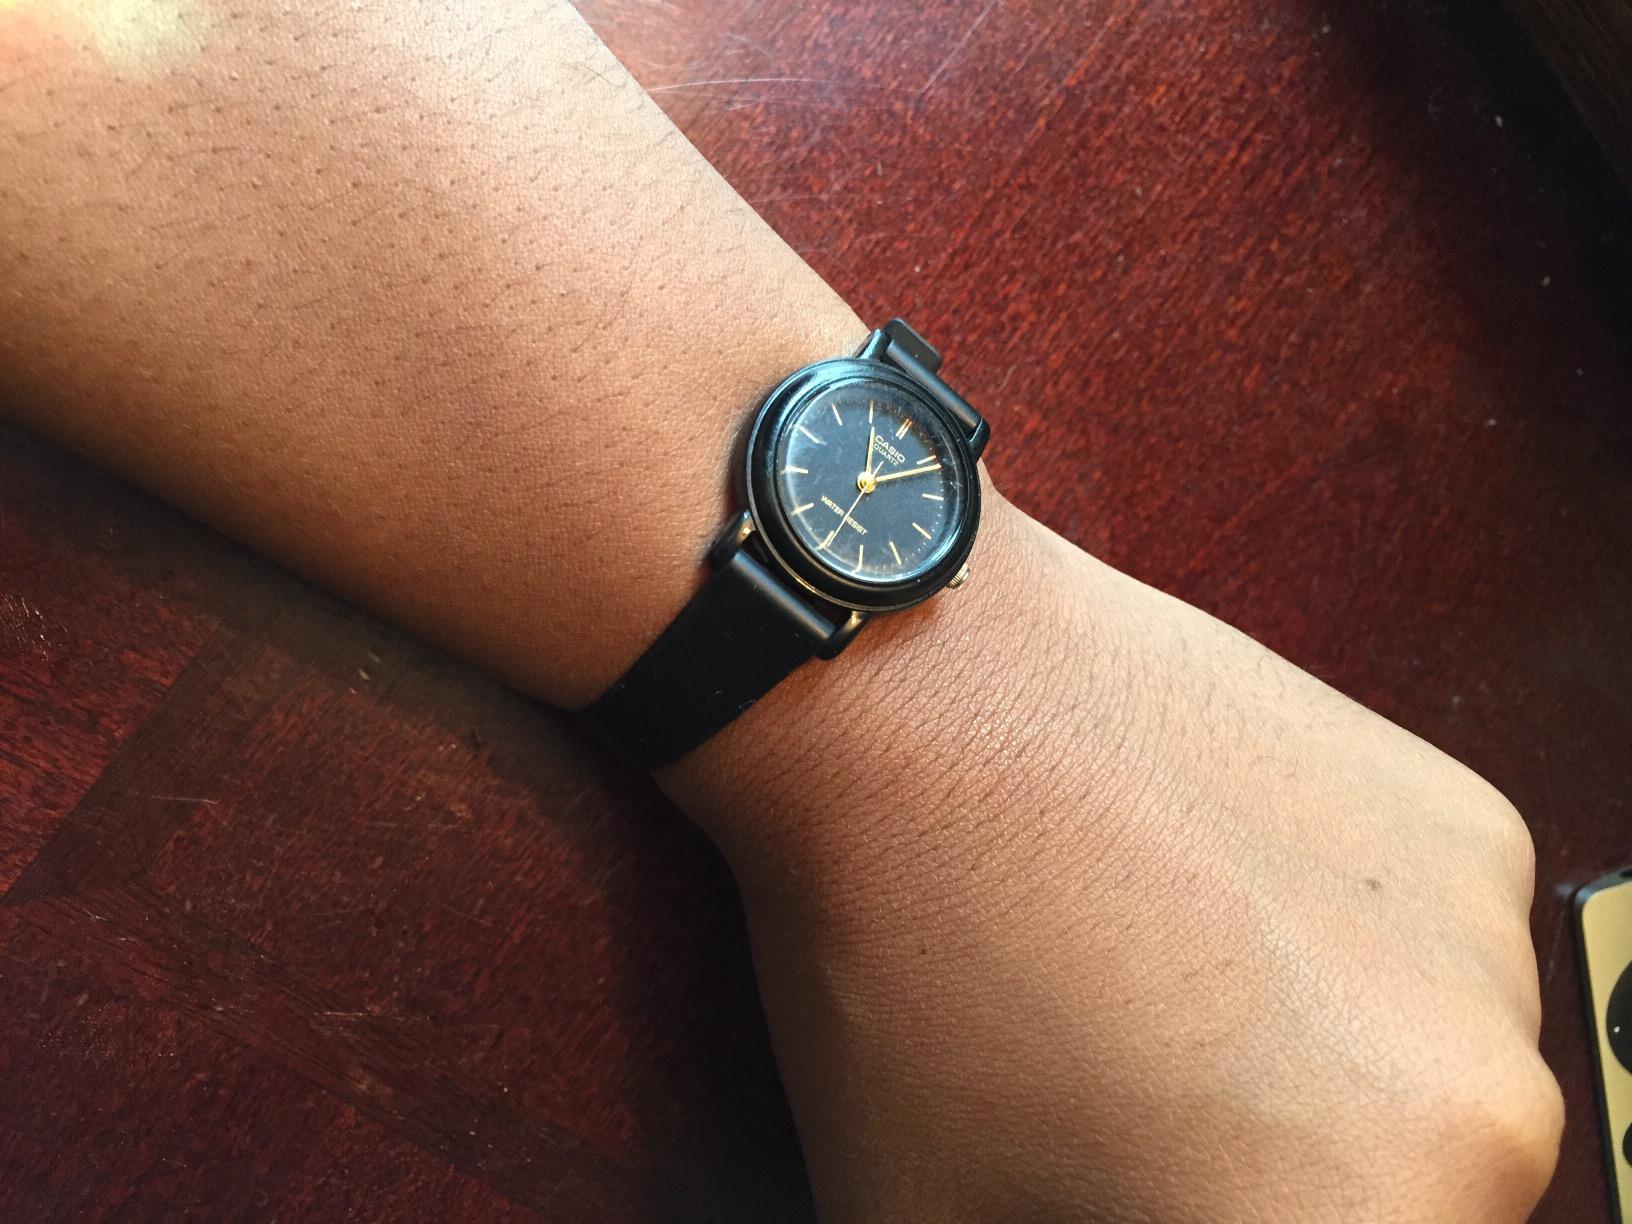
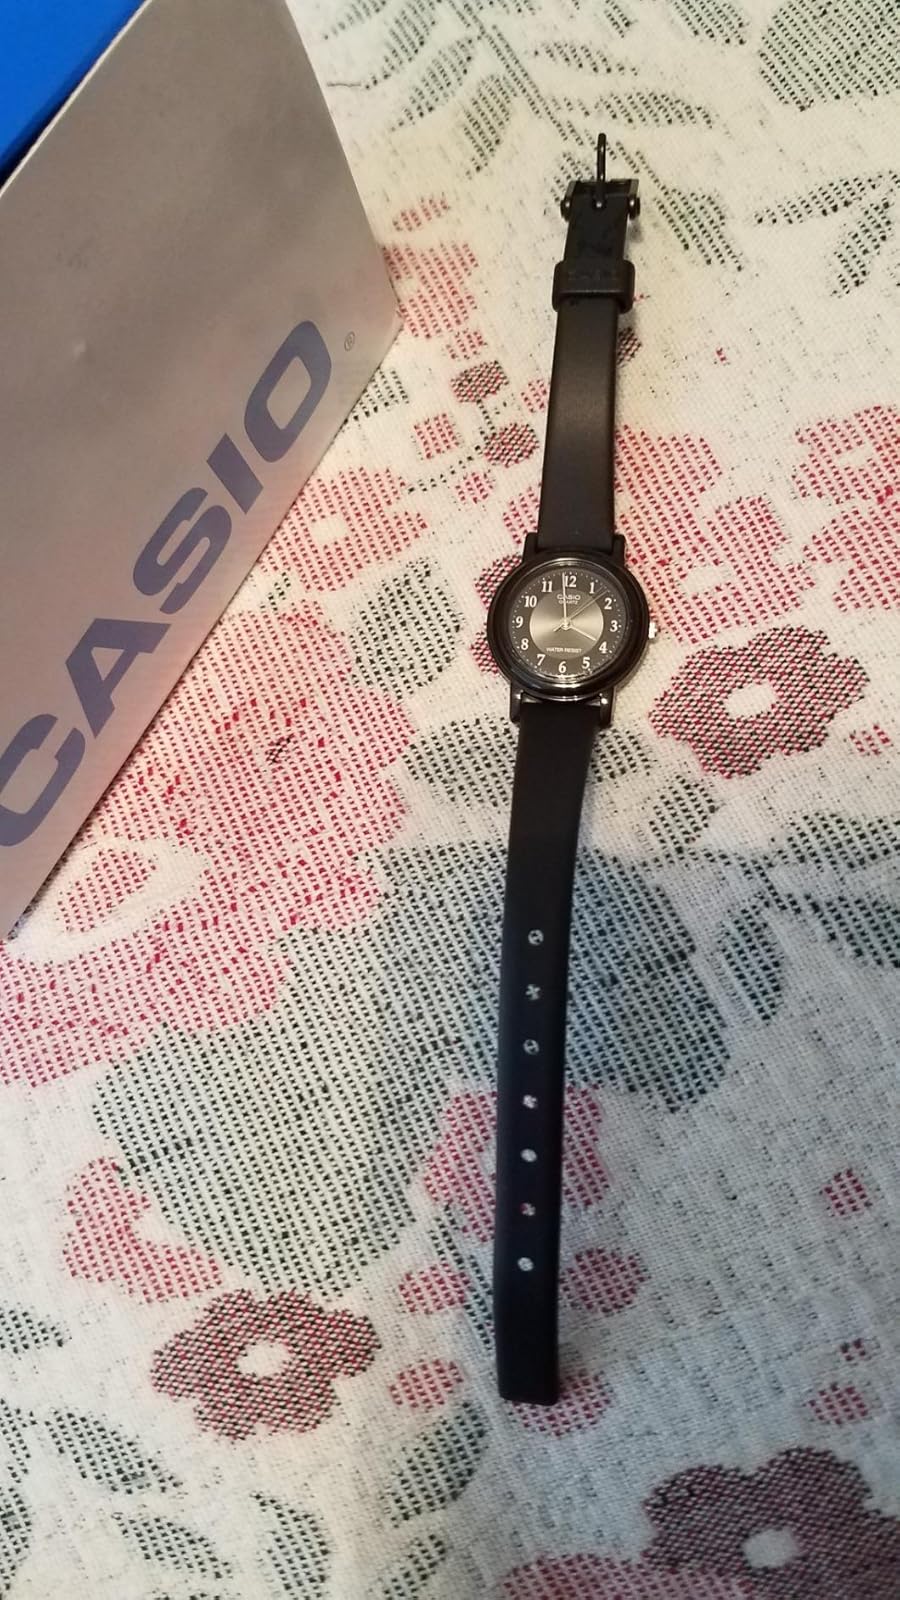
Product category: accessories_watch
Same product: no